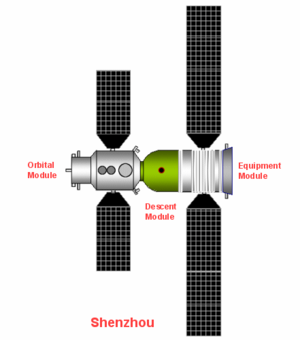
Le programme Shenzhou, est le programme de vol spatial habité de la République populaire de Chine. Les missions du programme utilisent le vaisseau spatial Shenzhou développé avec l'aide de la Russie, et qui présente de grandes similarités avec le vaisseau Soyouz, ainsi que le lanceur Longue Marche 2F qui est tiré depuis la base de lancement de Jiuquan. Le projet est lancé en 1992 sous le nom de Projet 921-1. Le premier vol d'un taïkonaute a lieu le 15 octobre 2003 après quatre vols sans équipage destinés à qualifier le vaisseau qui se sont déroulés entre 1999 et 2002. Fin 2011, quatre missions habitées Shenzhou ont été lancées depuis le démarrage du programme : elles ont permis de tester des configurations de vol de complexité croissante. Dans le cadre de la mission Shenzhou 7, l'astronaute Zhai Zhigang a réalisé la première sortie d'un Chinois dans l'espace le 27 septembre 2008. Et le 16 juin 2012, dans le cadre de la mission Shenzhou 9, Liu Yang devint la première taïkonaute chinoise à aller dans l'espace et réalisa durant ce vol un amarrage manuel à la station spatiale Tiangong 1.